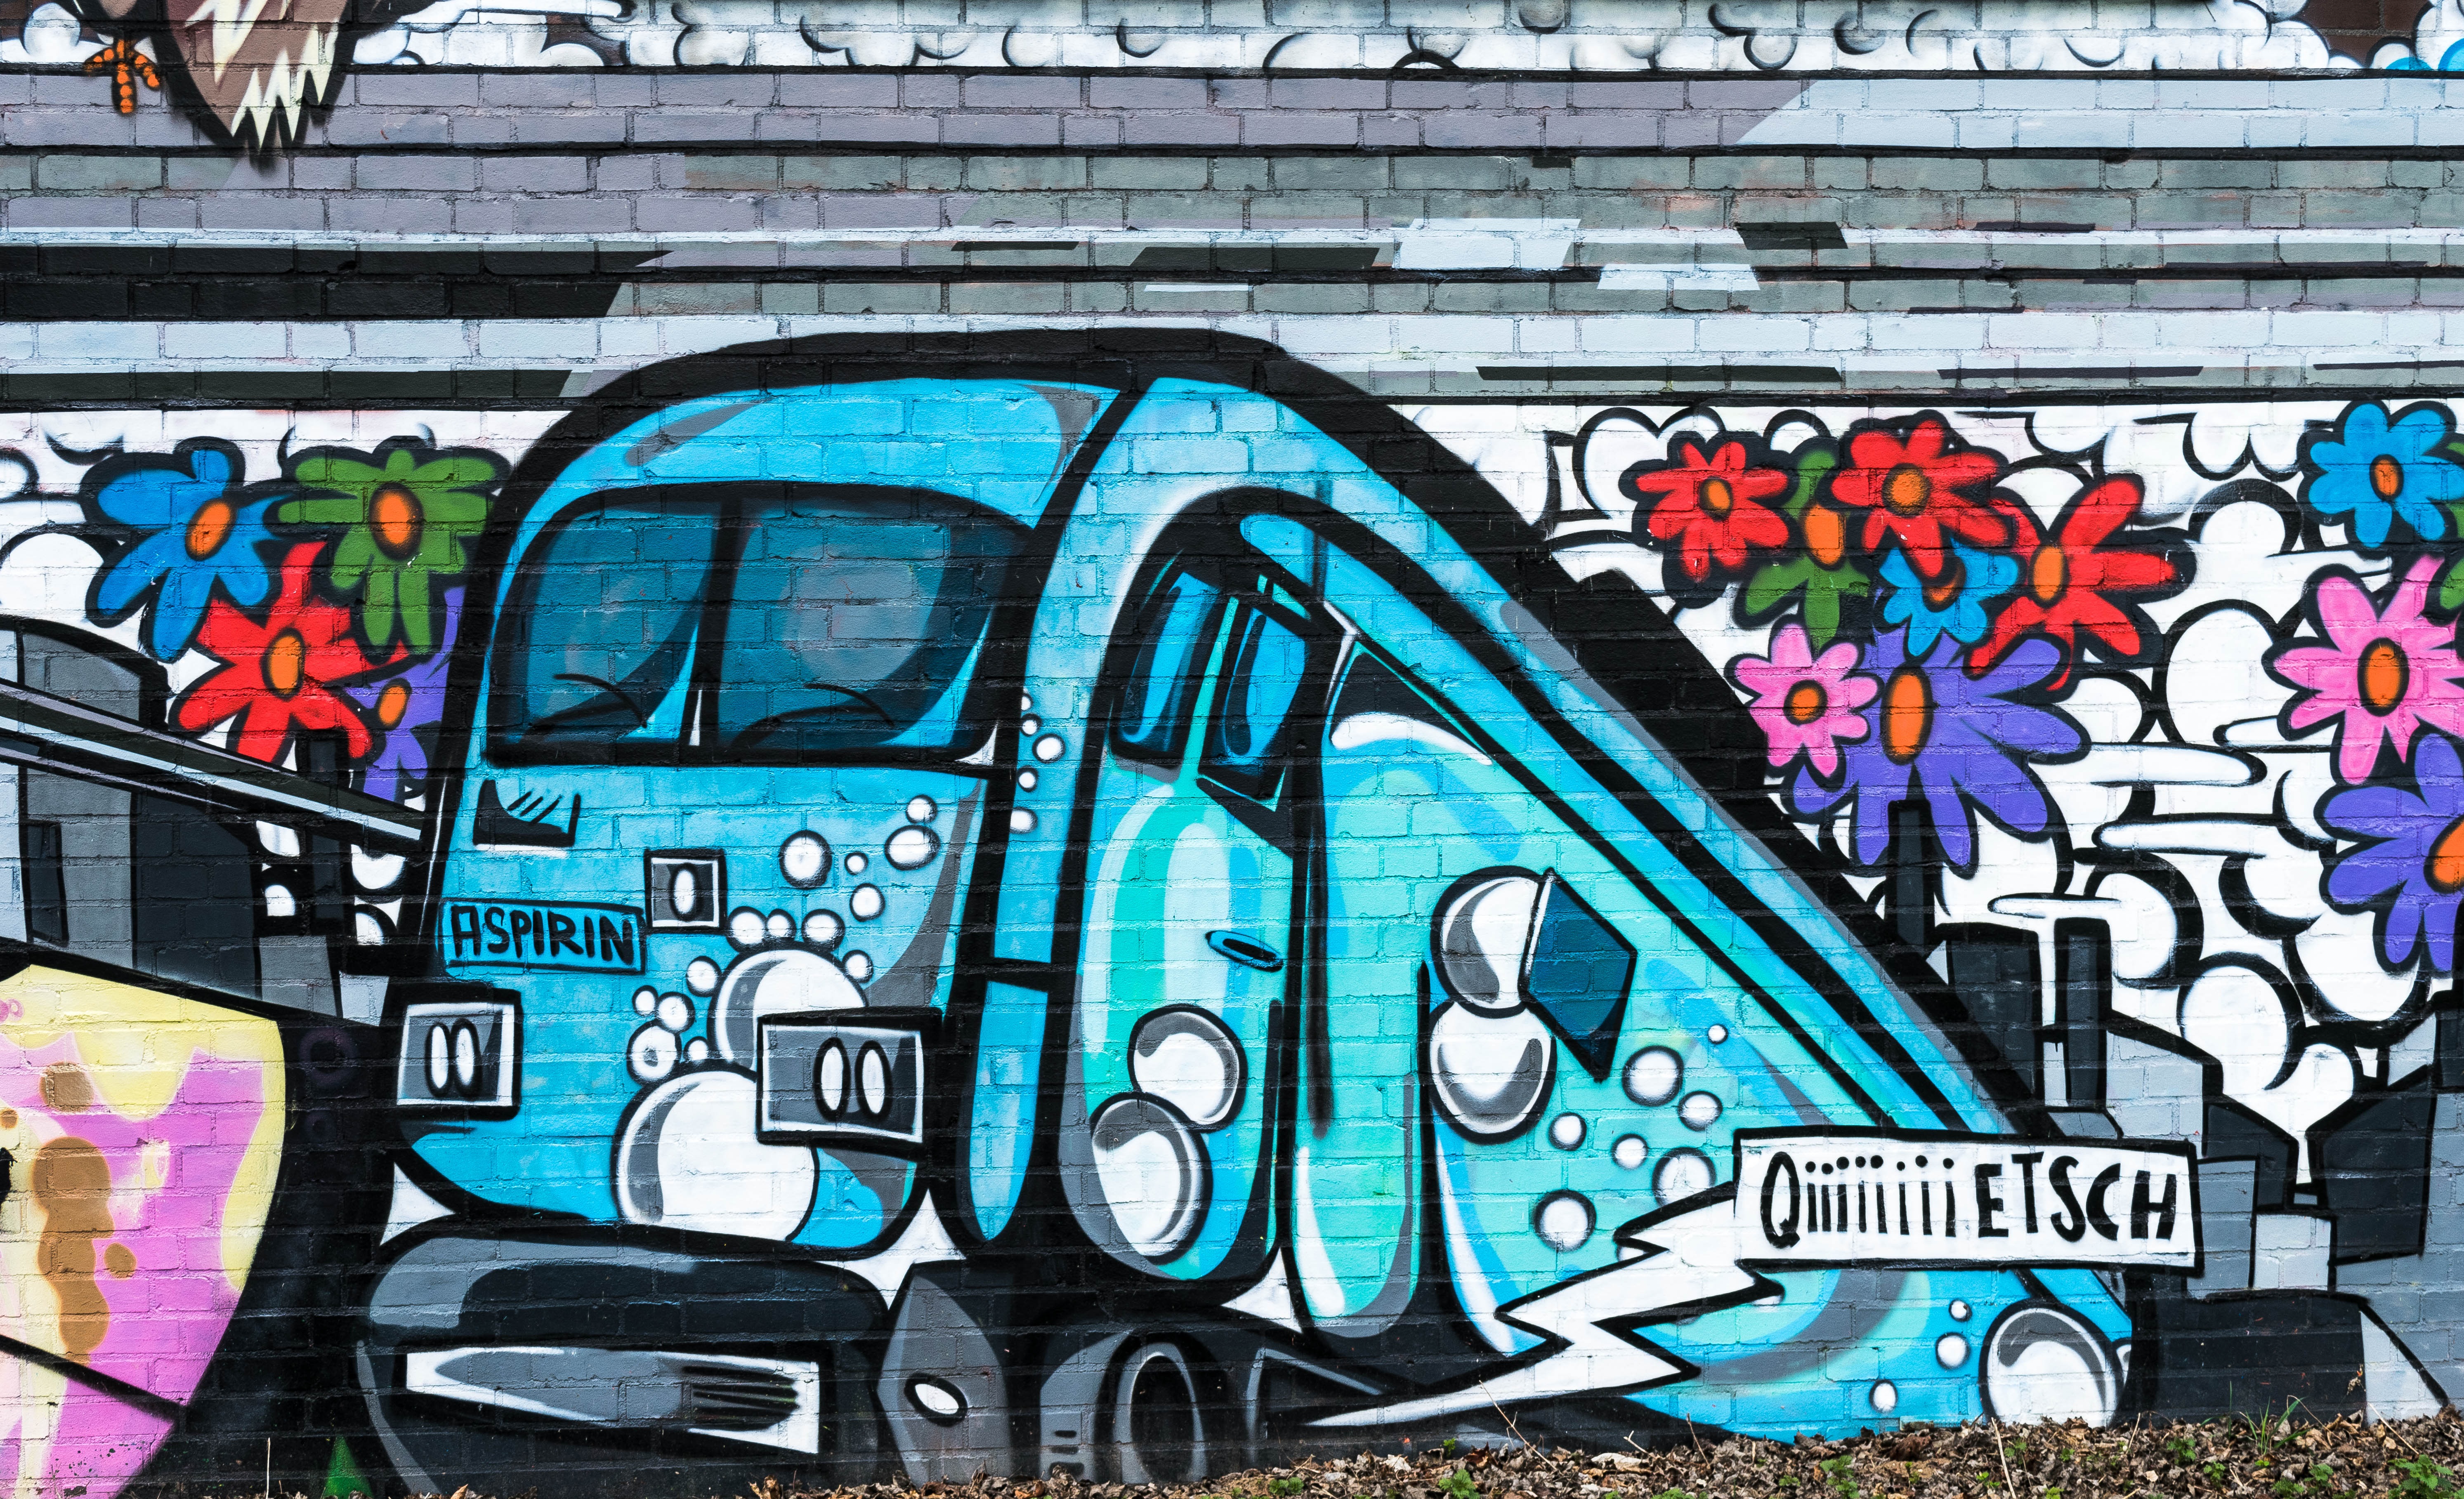
spray, color, graffiti, street art, art, creativity, illustration, mural, fantasy, murals, modern art, sprayer, aspirin, urban area